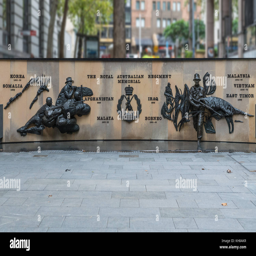
is a short beige brown wall with black